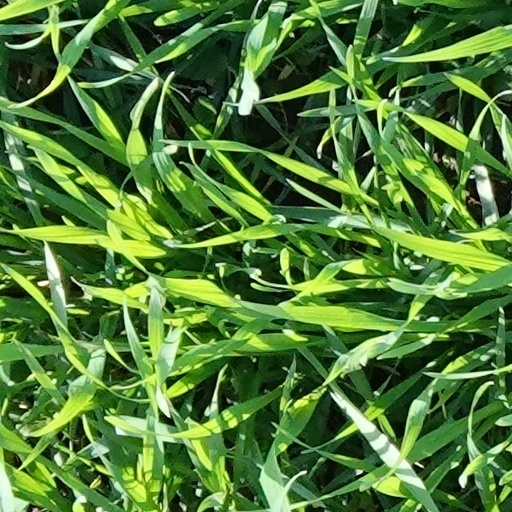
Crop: wheat